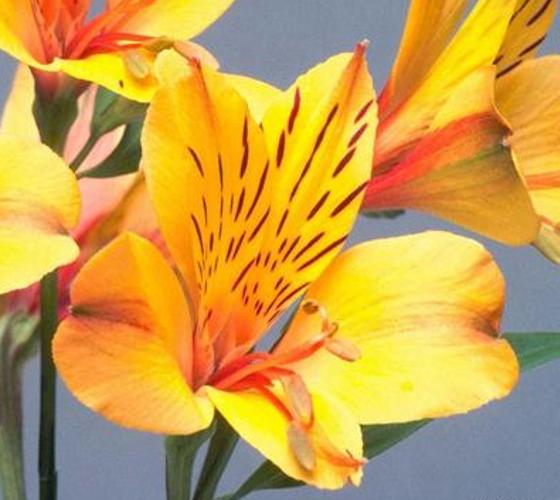
Label: peruvian lily